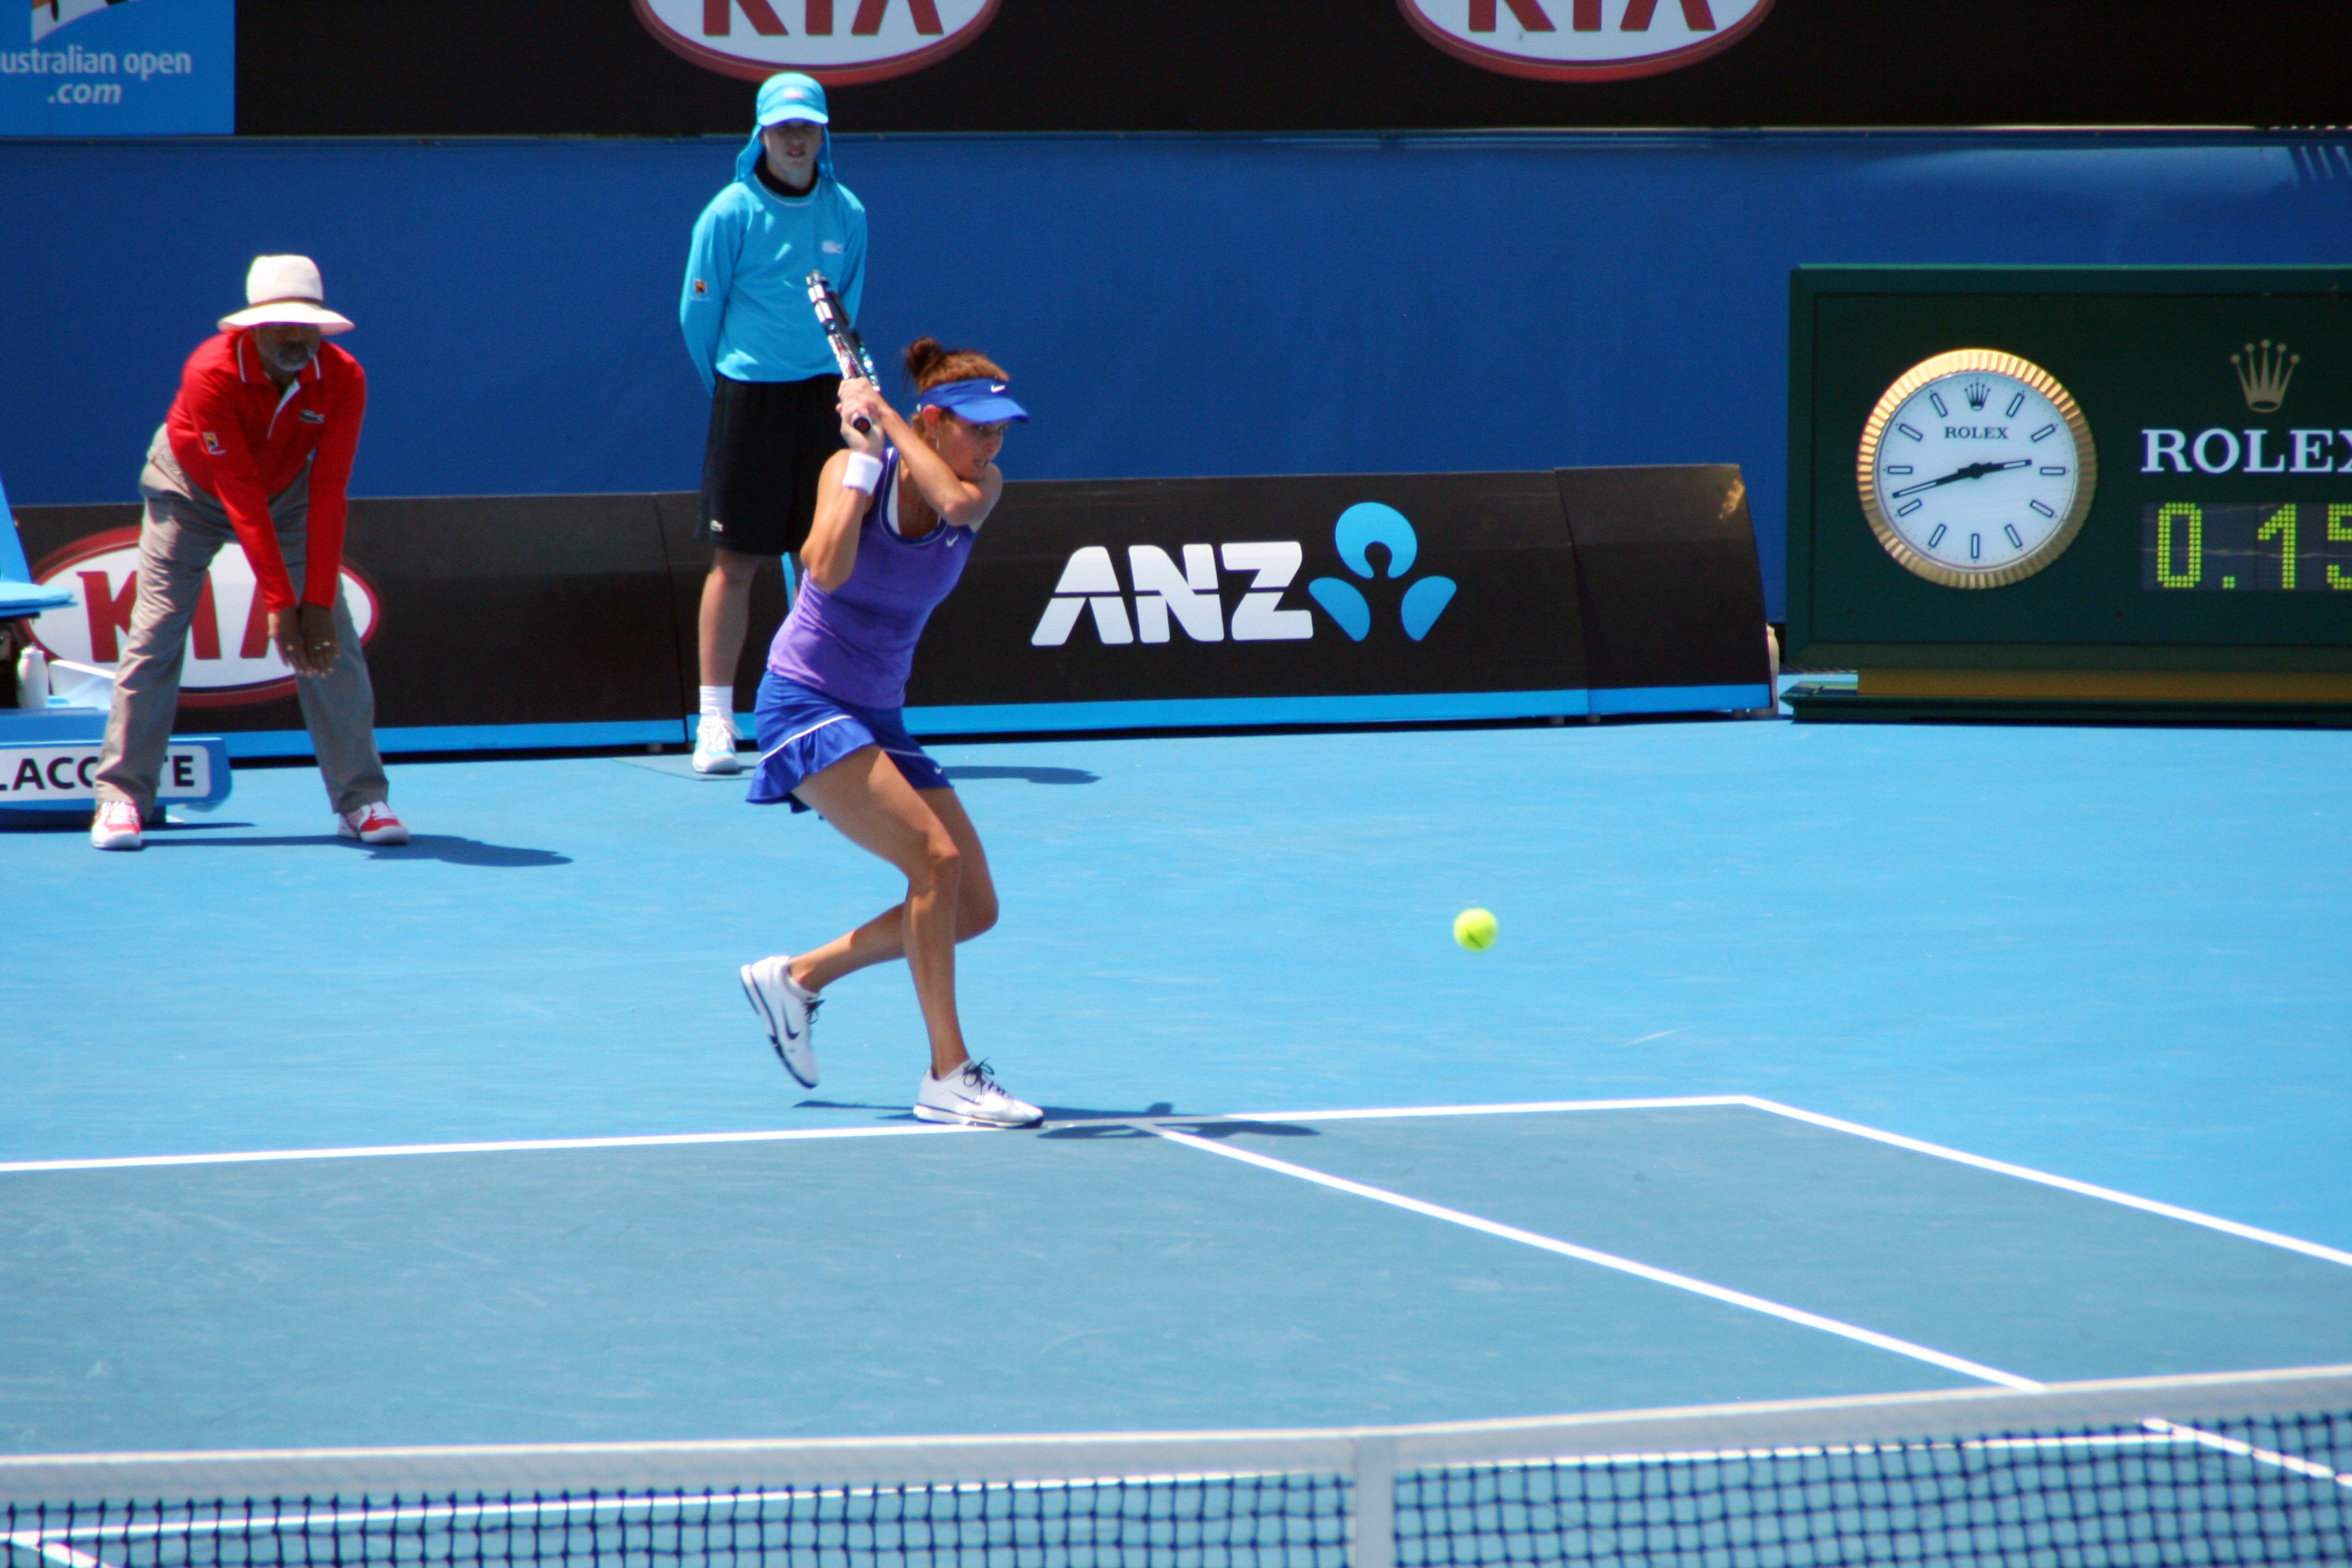
tennis, sports, championship, melbourne, tournament, ball game, tennis player, play tennis, individual sports, competition event, racquet sport, australian open 2012, julia g rges, wta